Claria Horn Boom

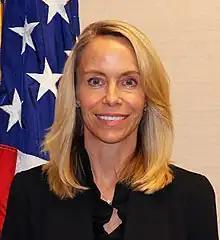
Boom in 2022

Claria Denise Horn Boom (born 1969) is a United States district judge of the United States District Court for the Eastern District of Kentucky and United States District Court for the Western District of Kentucky. She is a member of the United States Sentencing Commission.